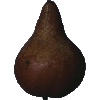
Label: pear_kaiser